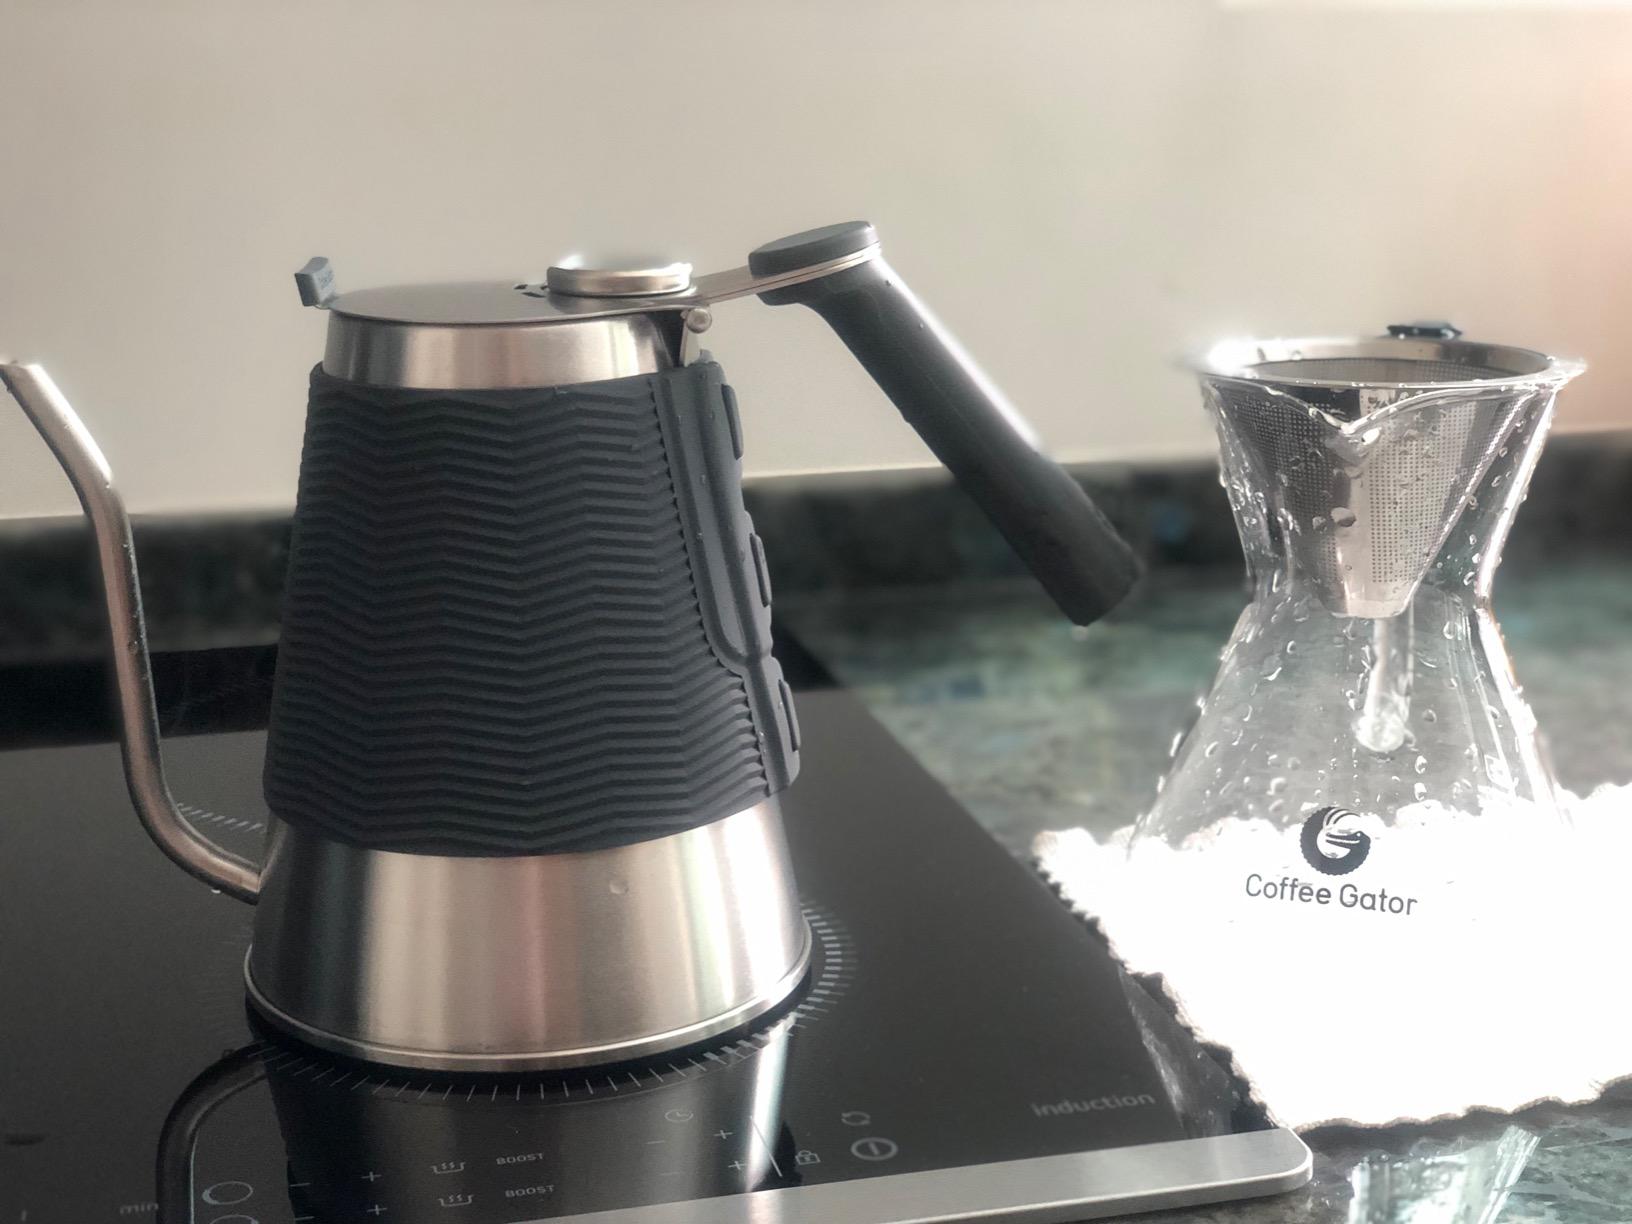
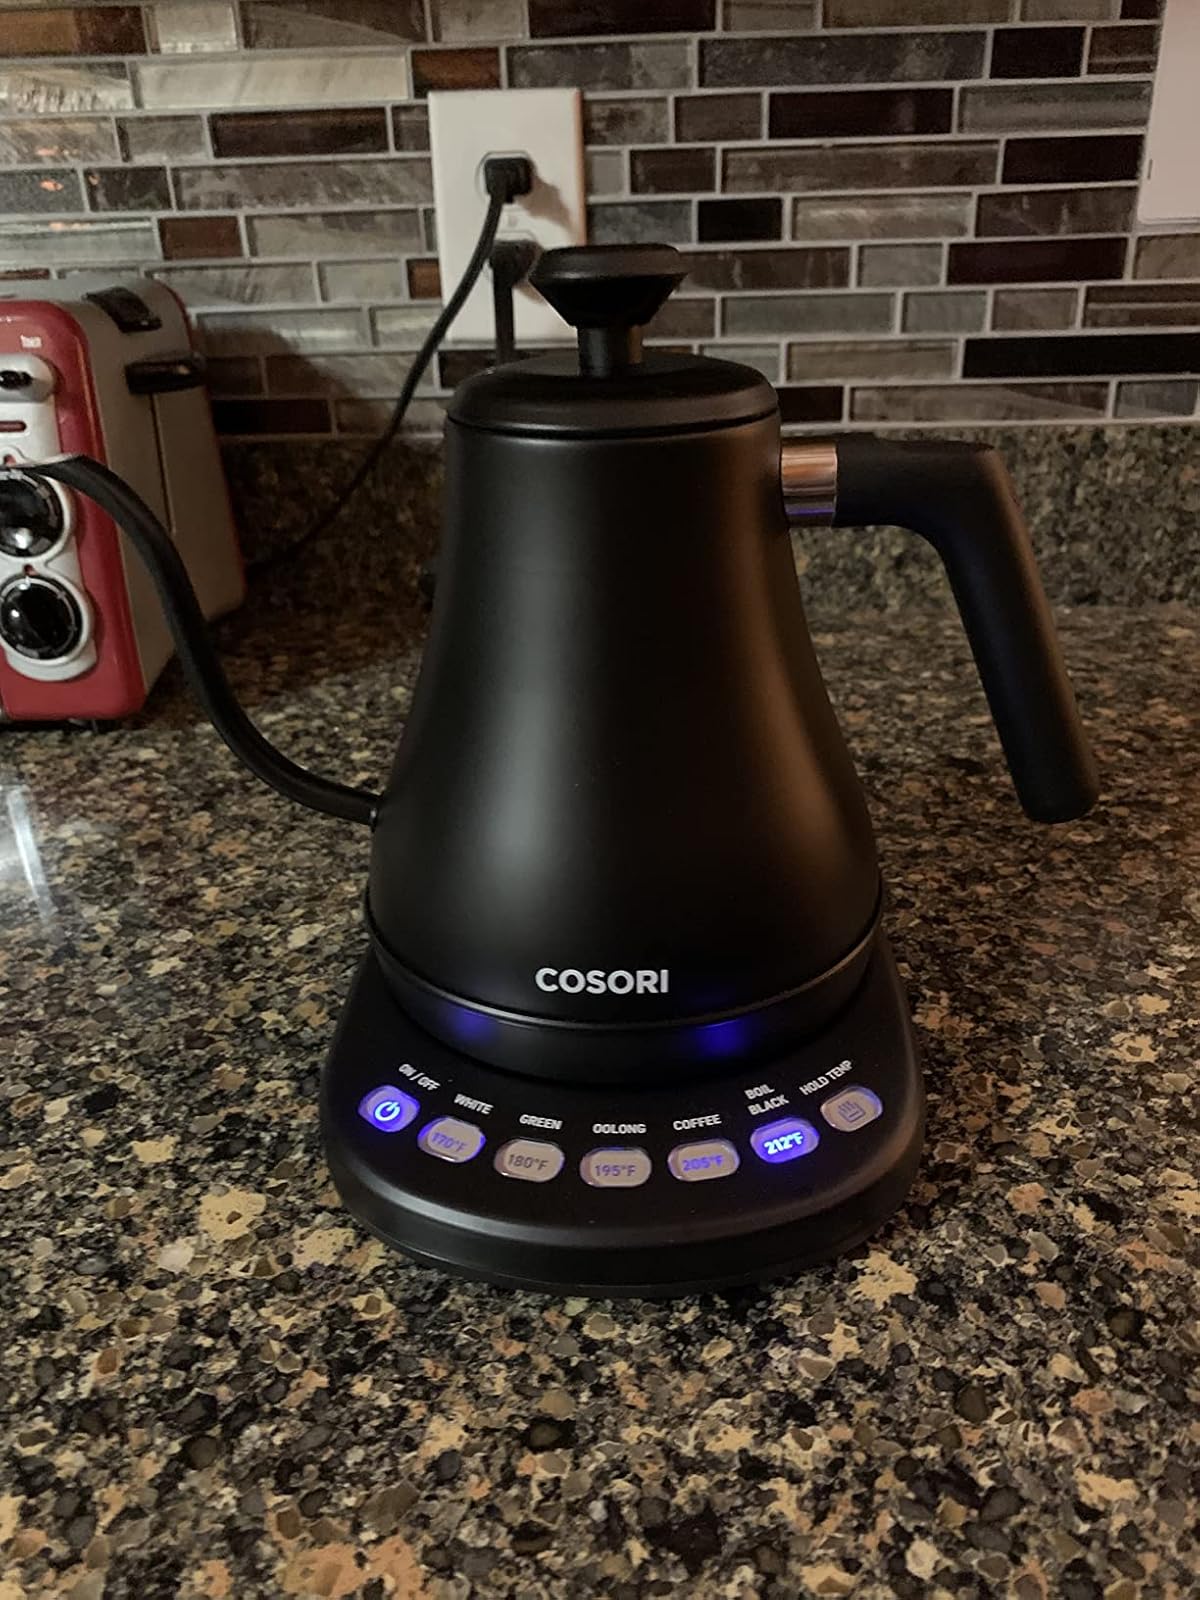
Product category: items_kettle
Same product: no